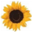
Label: sunflower